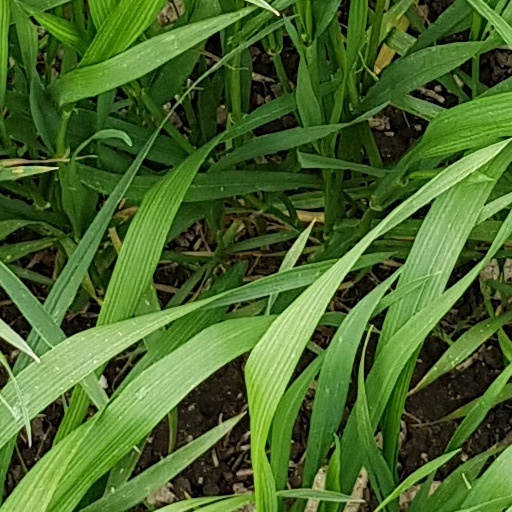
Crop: wheat